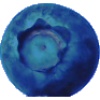
Label: huckleberry